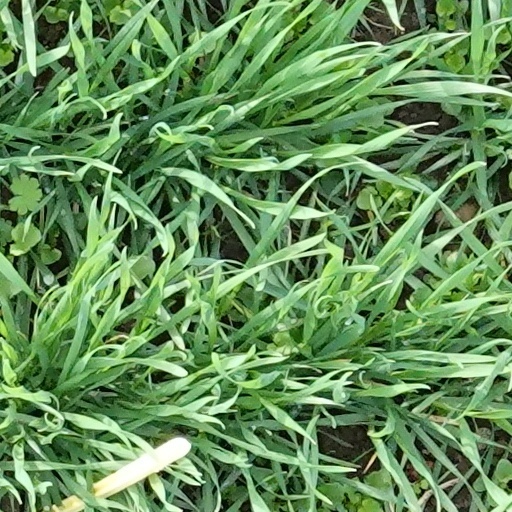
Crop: wheat